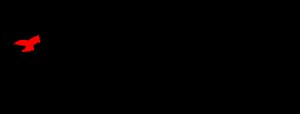
Swain County
Swain Countys placering i North Carolina.
Swain County er et county i den vestligste del af staten North Carolina, USA ved grænsen til Tennessee. I Swain County finder man Nantahala River, der er en af USA's mest populære rafting floder. Det administrative centrum ligger i byen Bryson City.